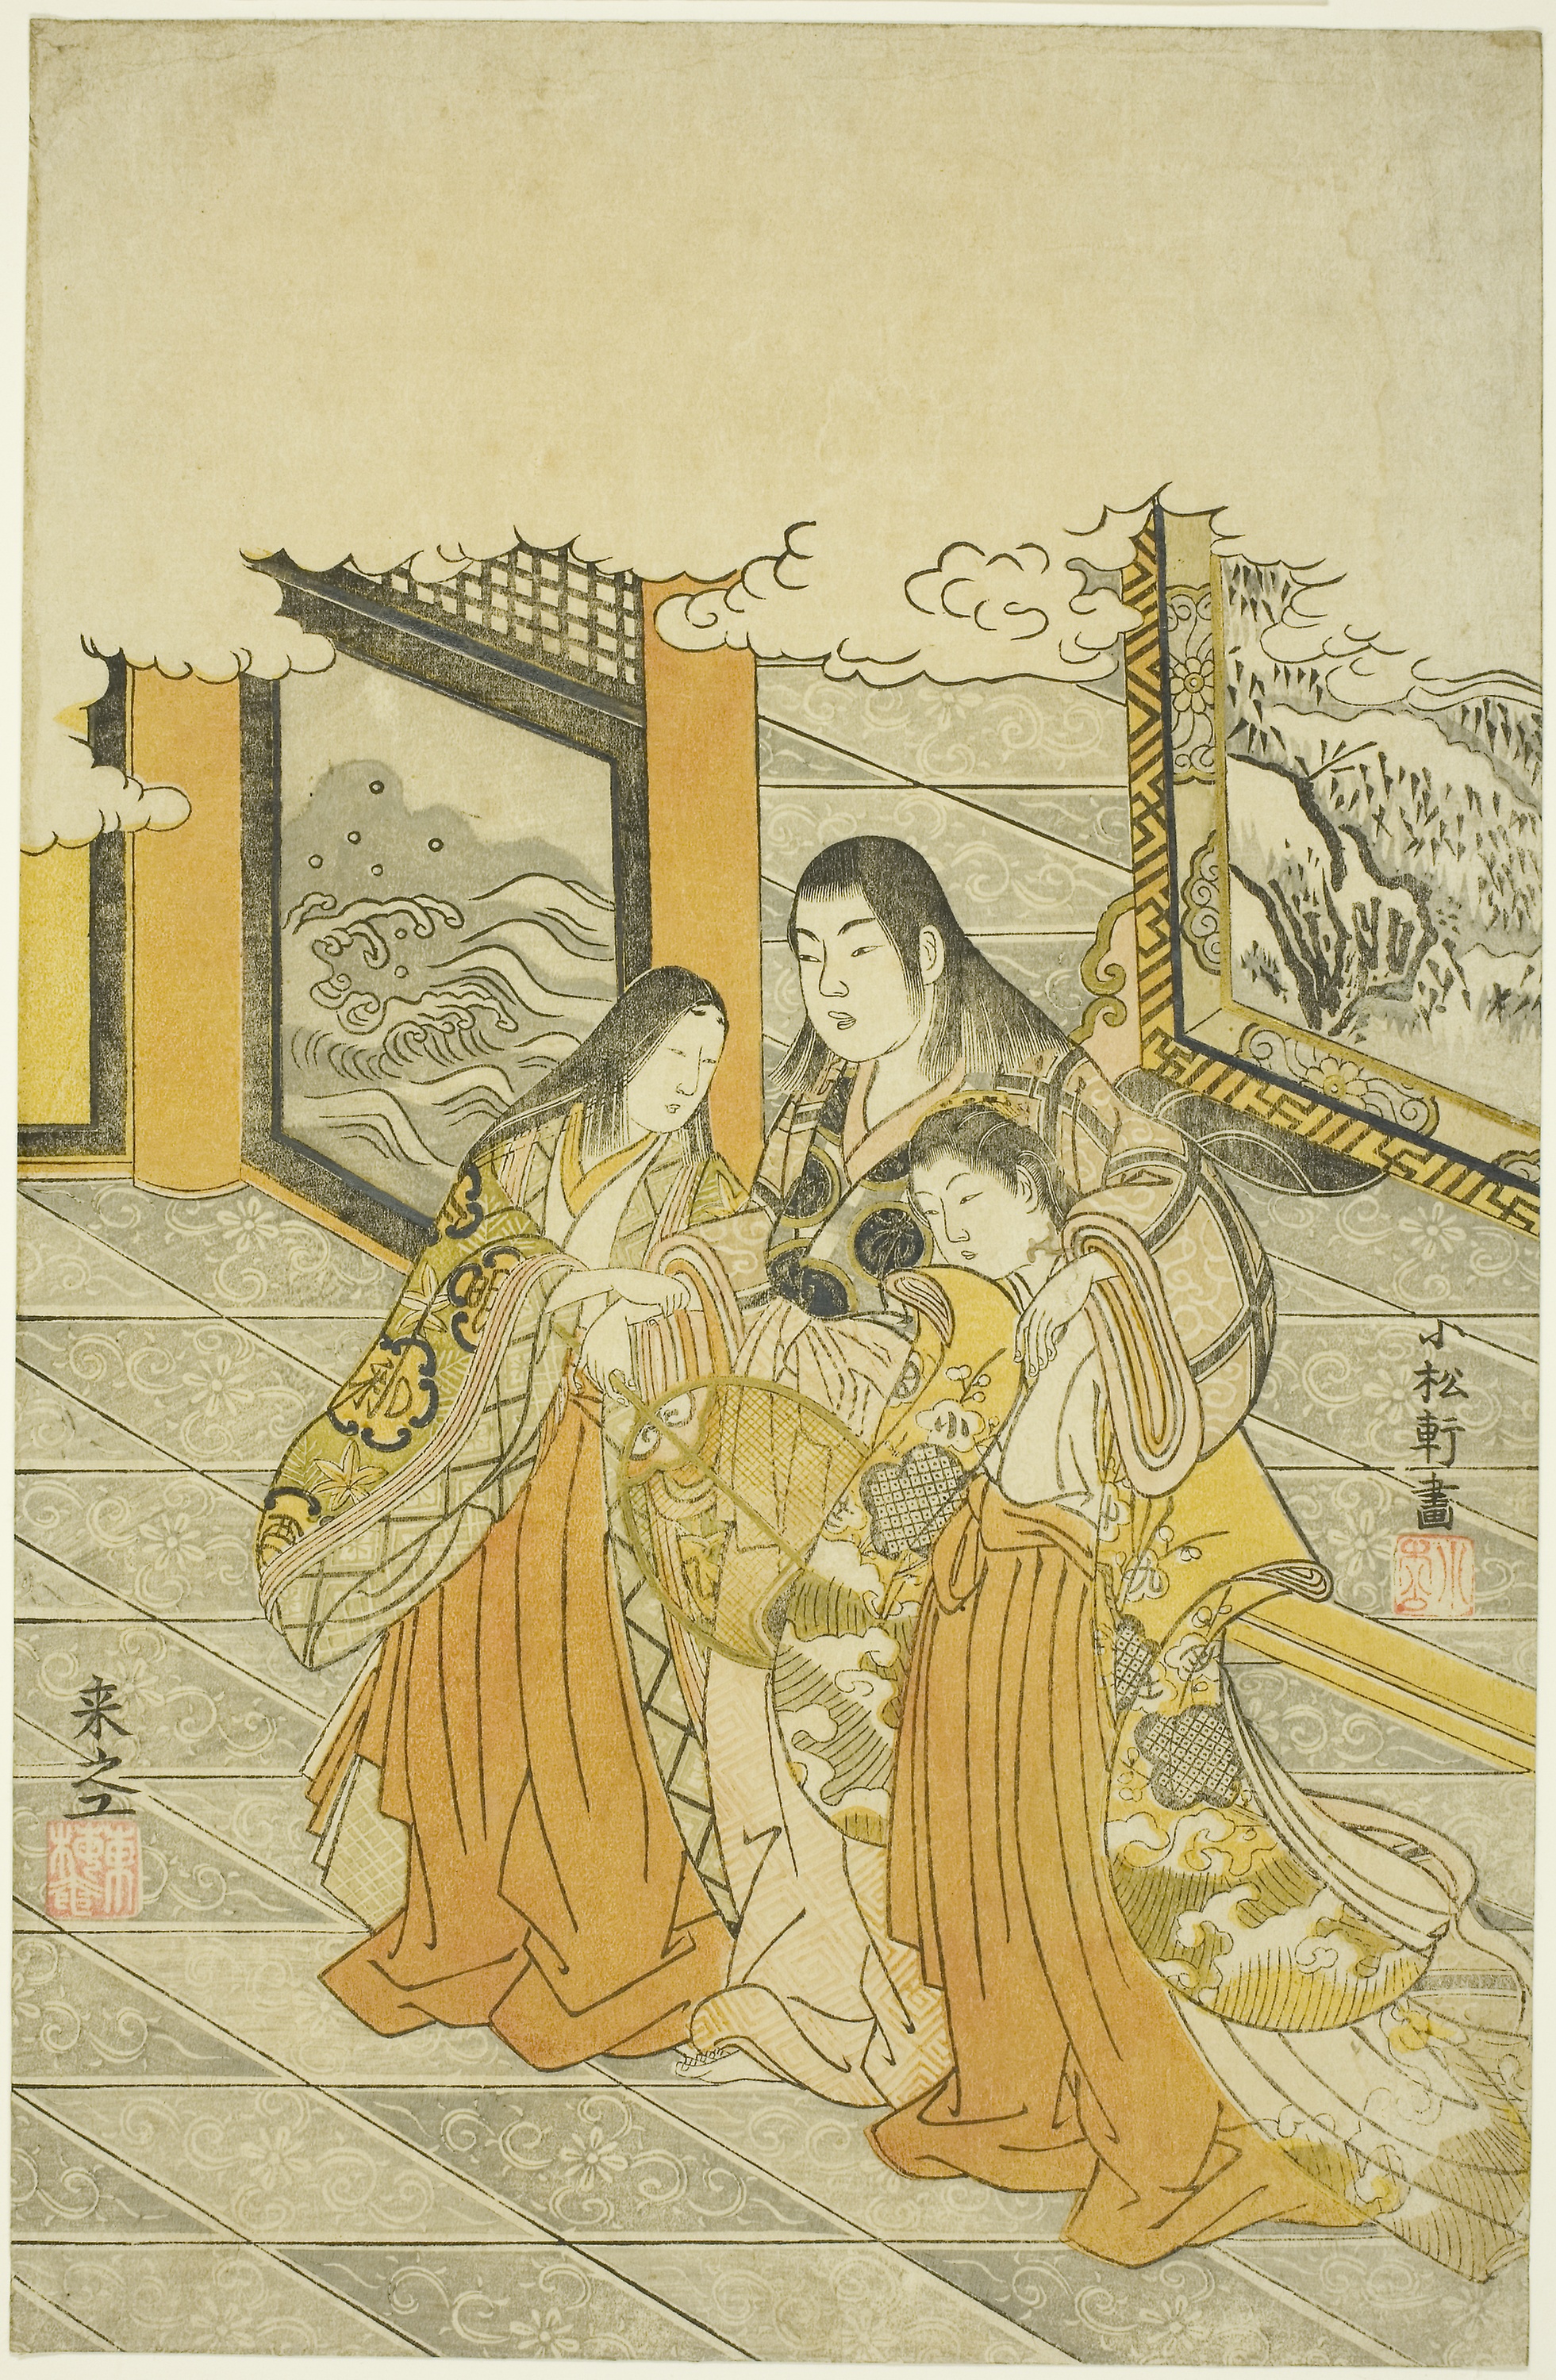
art, artwork, illustration, costume design, paper, history, miniature